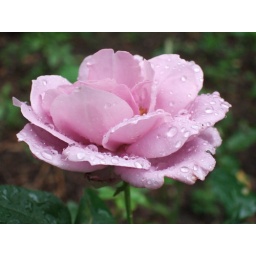
I jumped out of the car on the way to work to take this picture of a rose covered in dew.